Tolkien family

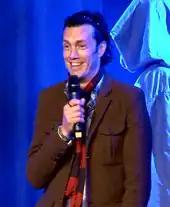
Royd Tolkien on 20 April 2014 at the Hobbitcon II convention in Bonn, Germany

Mabel Tolkien ("née" Suffield; 1870 – 14 November 1904) was the mother of J. R. R. Tolkien. Her parents, John Suffield and Emily Jane Sparrow, lived in Stirling Road, Birmingham and owned a shop in the city centre. The Suffield family had a business in a building called Lamb House since 1812. From 1812 William Suffield ran a book and stationery shop there; Tolkien's great-grandfather, also John Suffield, was there from 1826 with a drapery and hosiery business.